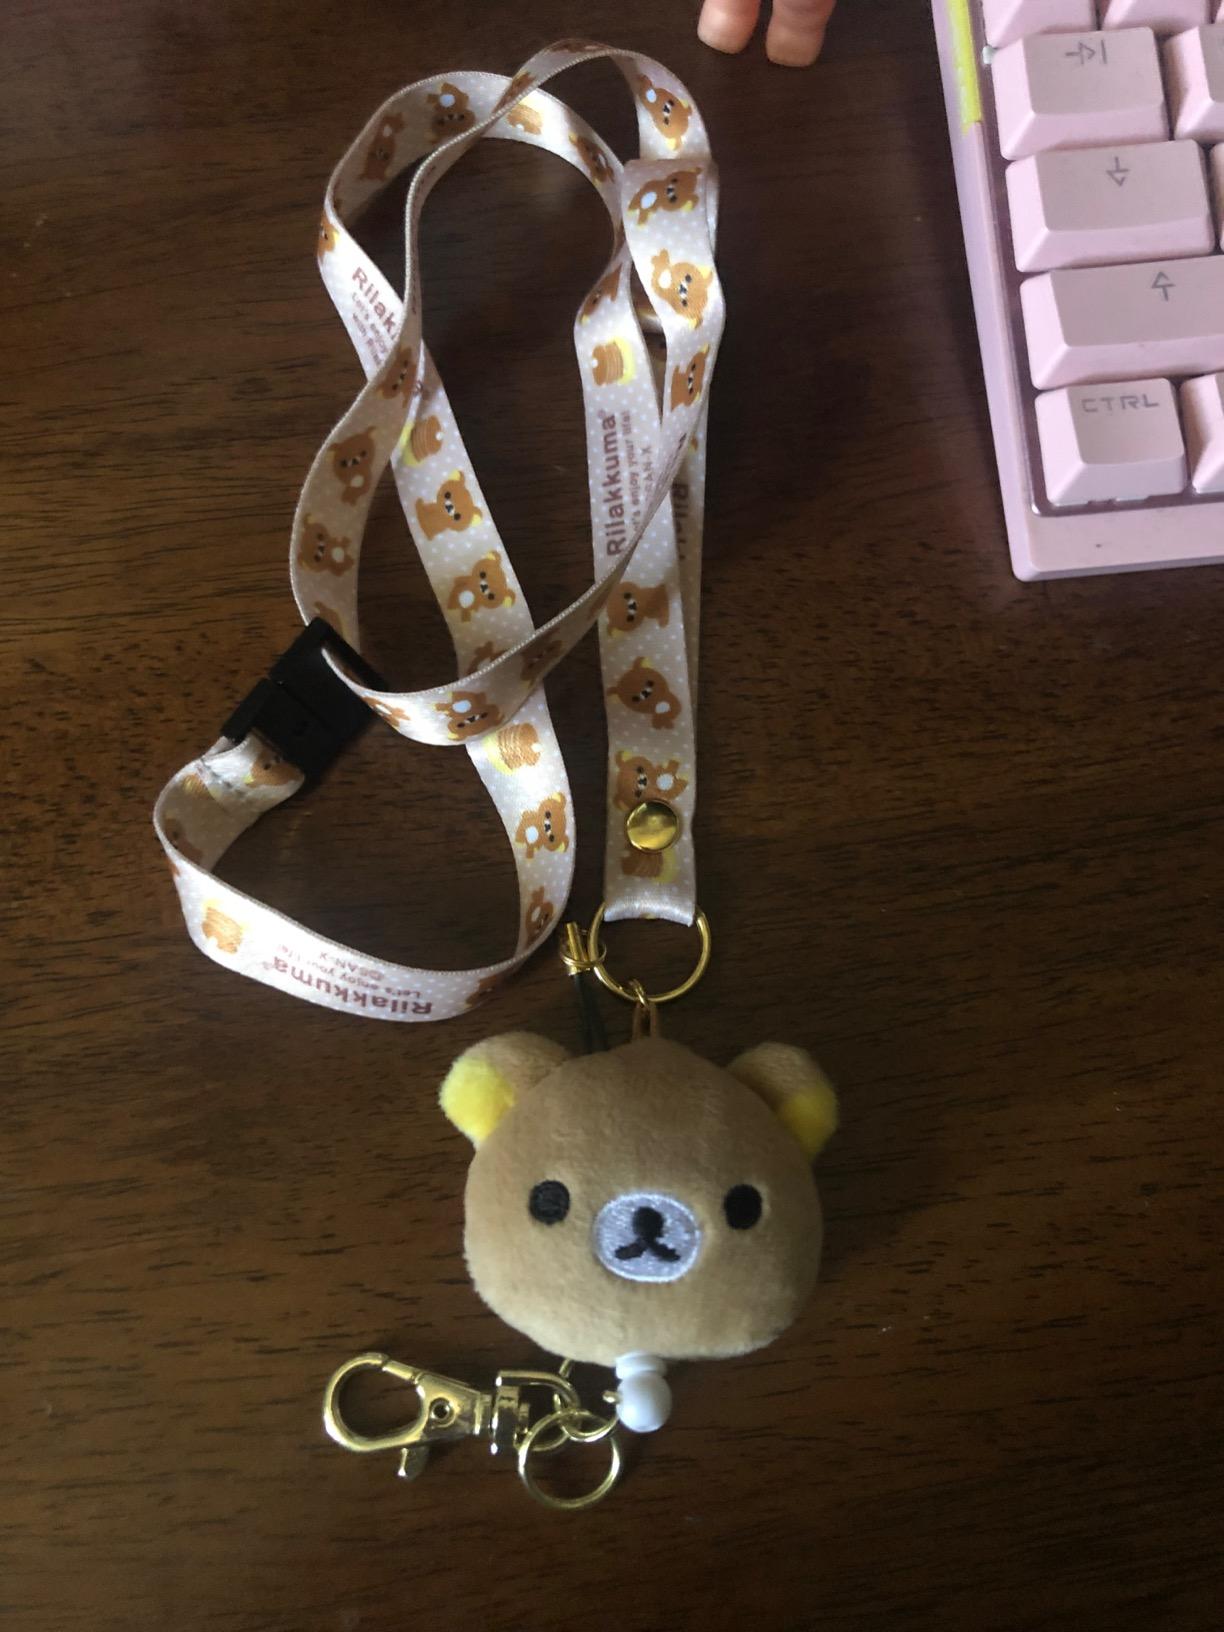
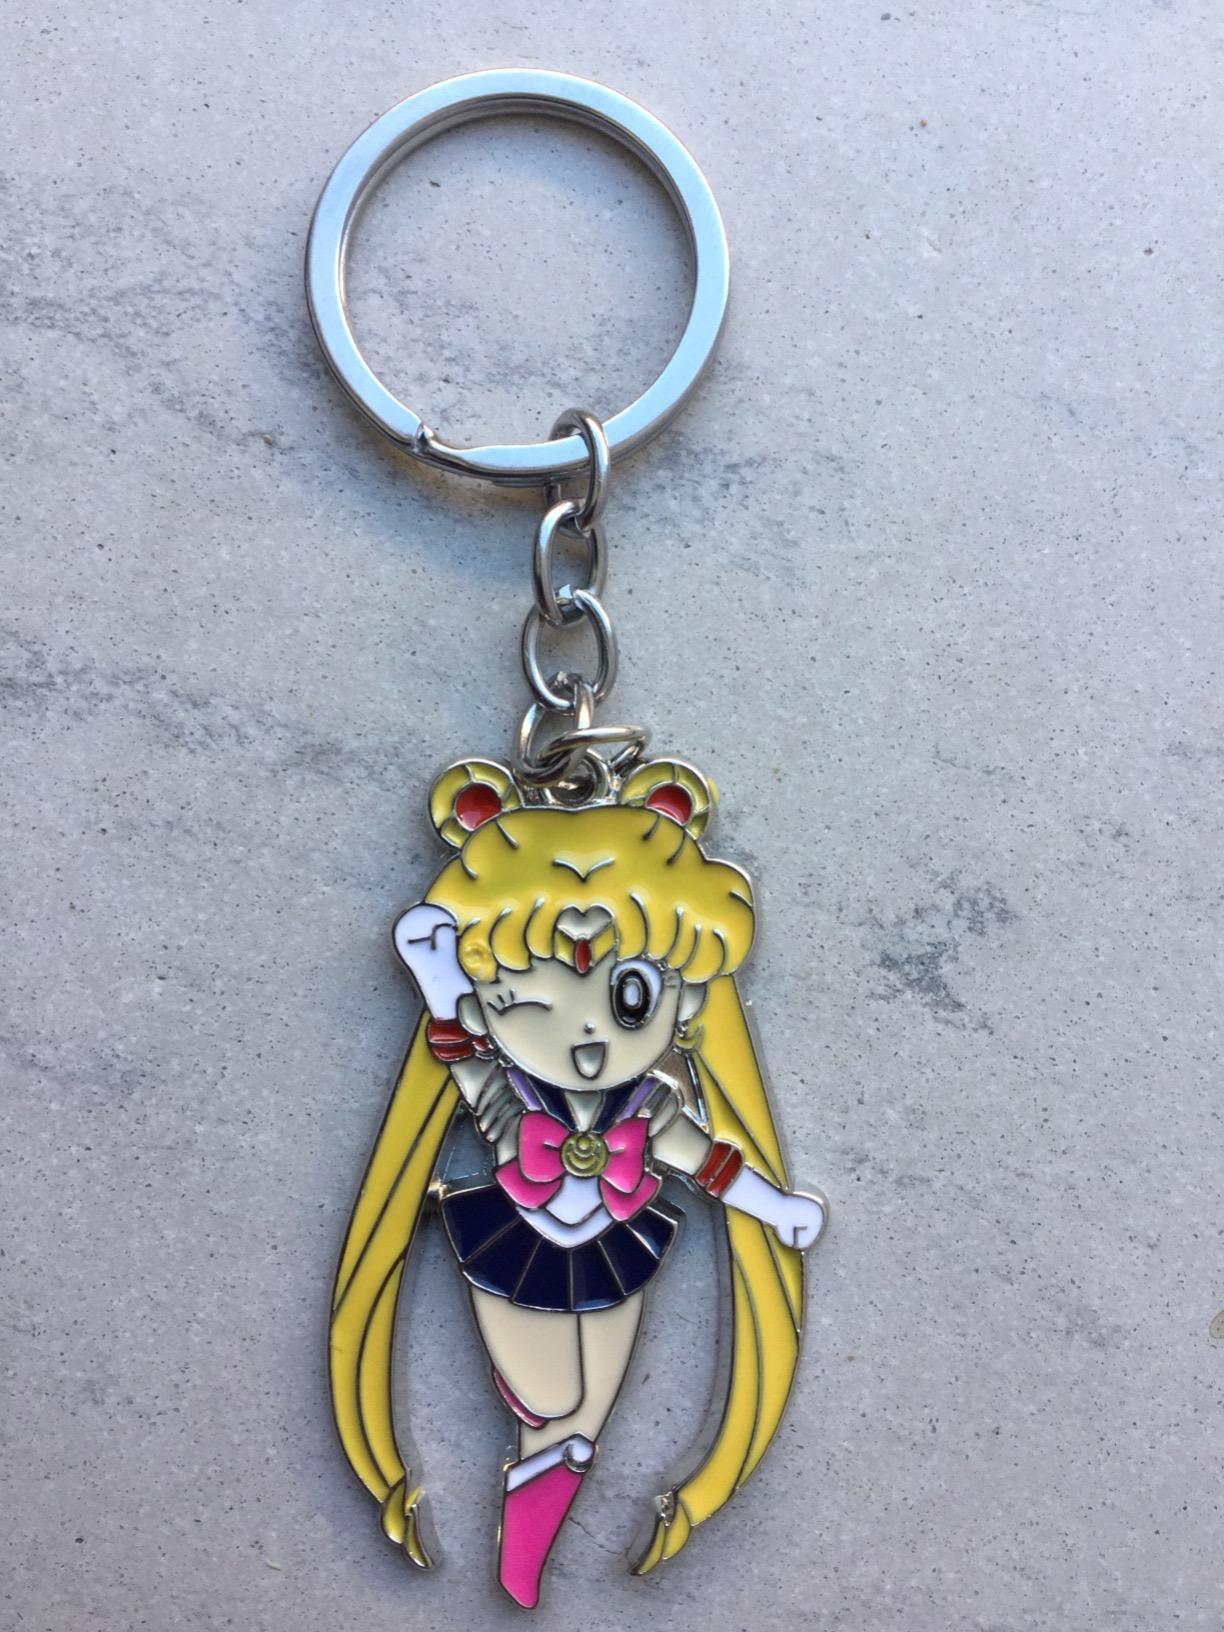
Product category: accessories_keychain
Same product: no